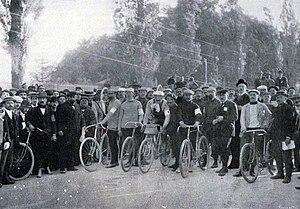
Départ de Bordeaux-Paris 1897.
Bordeaux-Paris est une course cycliste. Créée en 1891, elle a connu 86 éditions jusqu'en 1988. Elle est relancée en 2014.